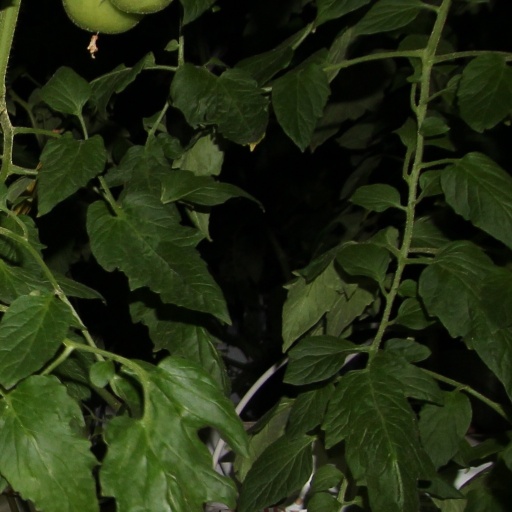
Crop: tomato